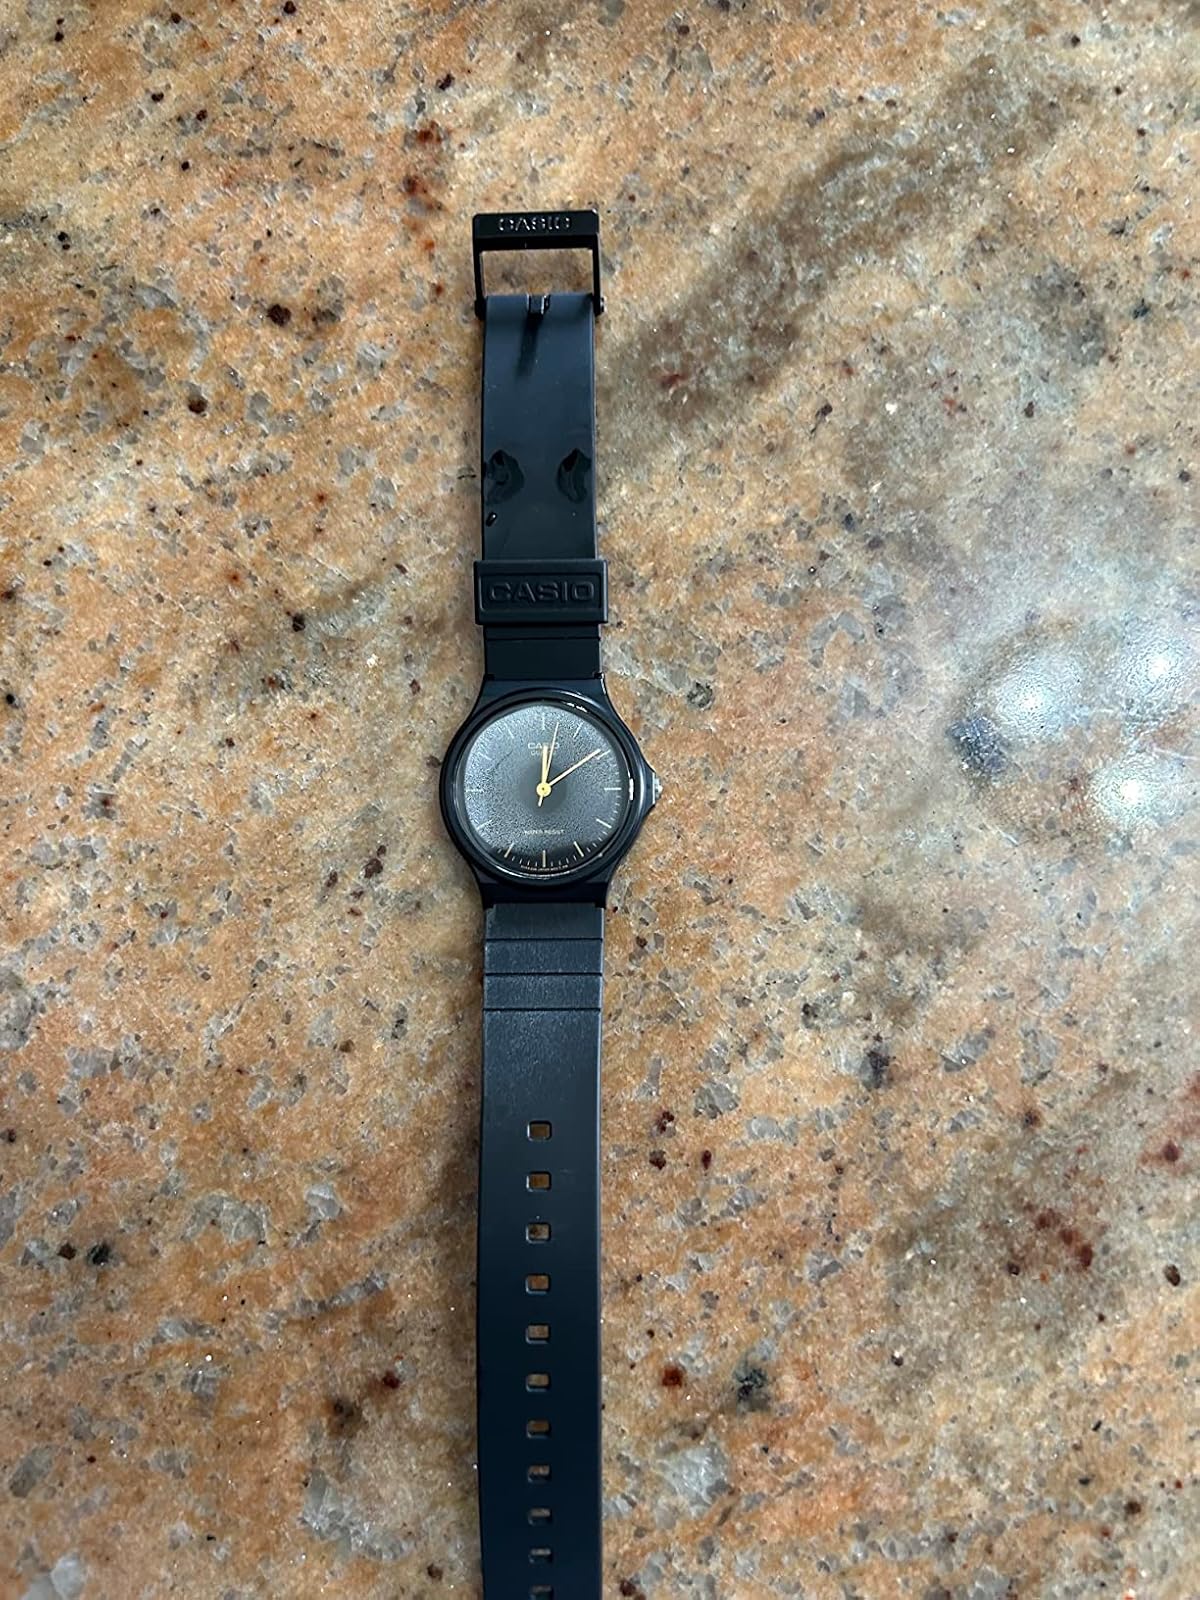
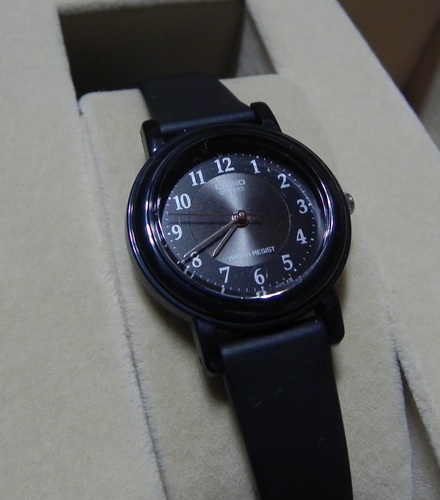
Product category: accessories_watch
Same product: no